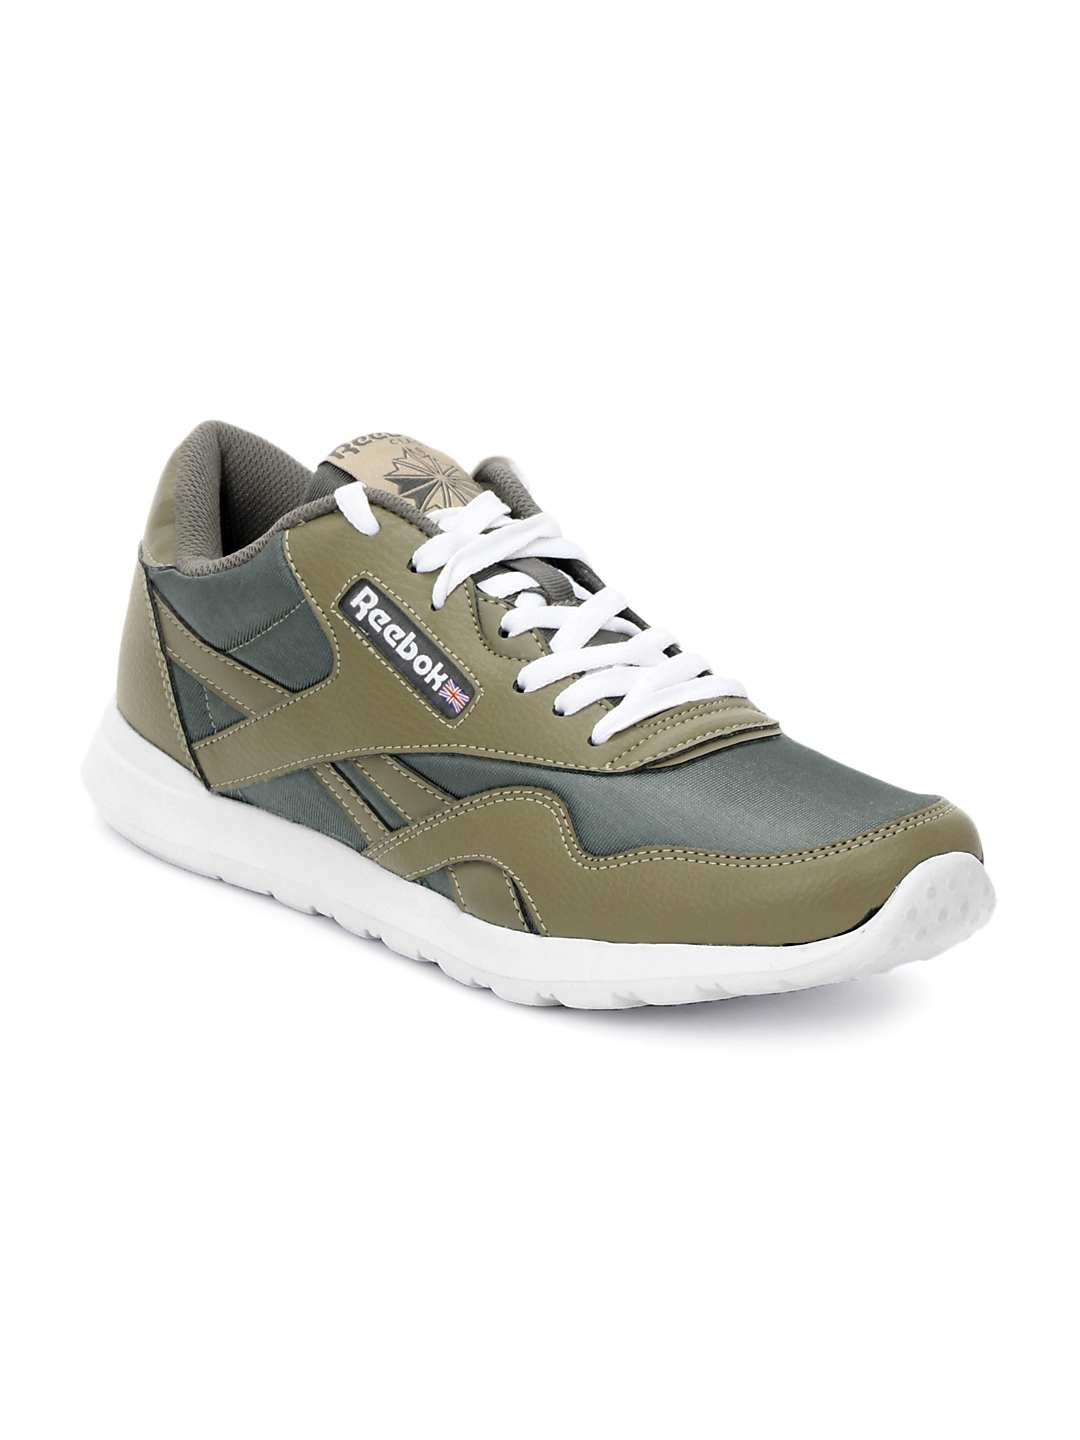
Reebok Men Olive Blaze Ultra Casual Shoes
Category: Footwear / Shoes / Casual Shoes
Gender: Men
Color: Olive
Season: Summer 2013
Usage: Casual